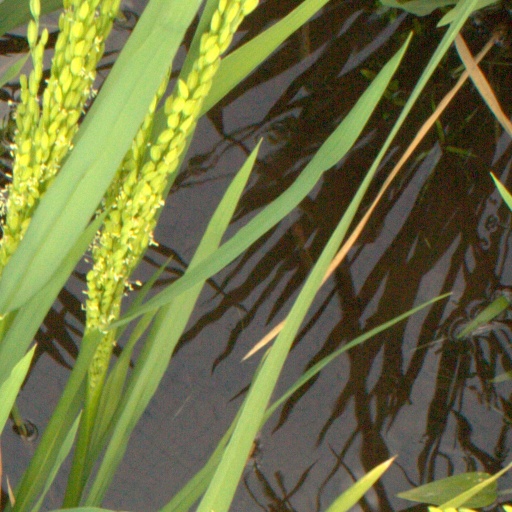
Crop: rice